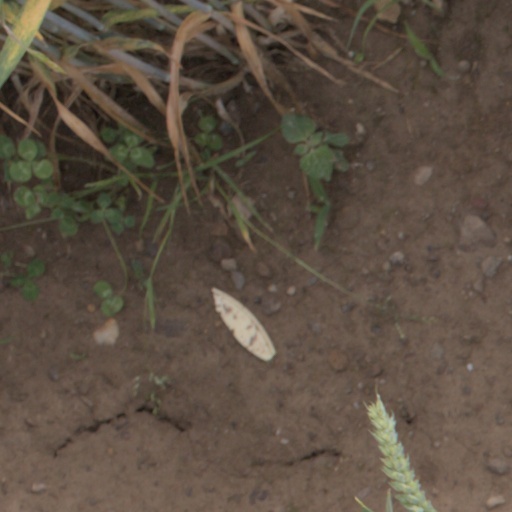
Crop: wheat